List of World War I memorials and cemeteries in Lorraine

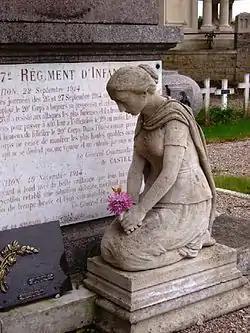
Memorial to 37th French Infantry

Other memorials in the cemetery are dedicated to the 5th Regiment of Hussars, the 69th French Infantry,